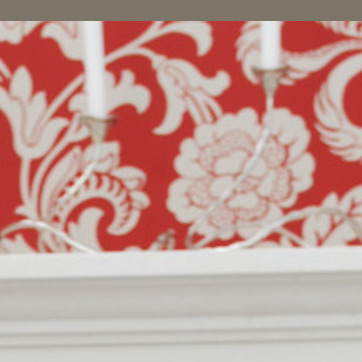
Material: wallpaper